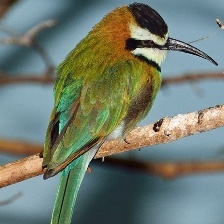
Species: WHITE THROATED BEE EATER
Scientific name: MEROPS ALBICOLLIS
ImageNet parent category: bee_eater